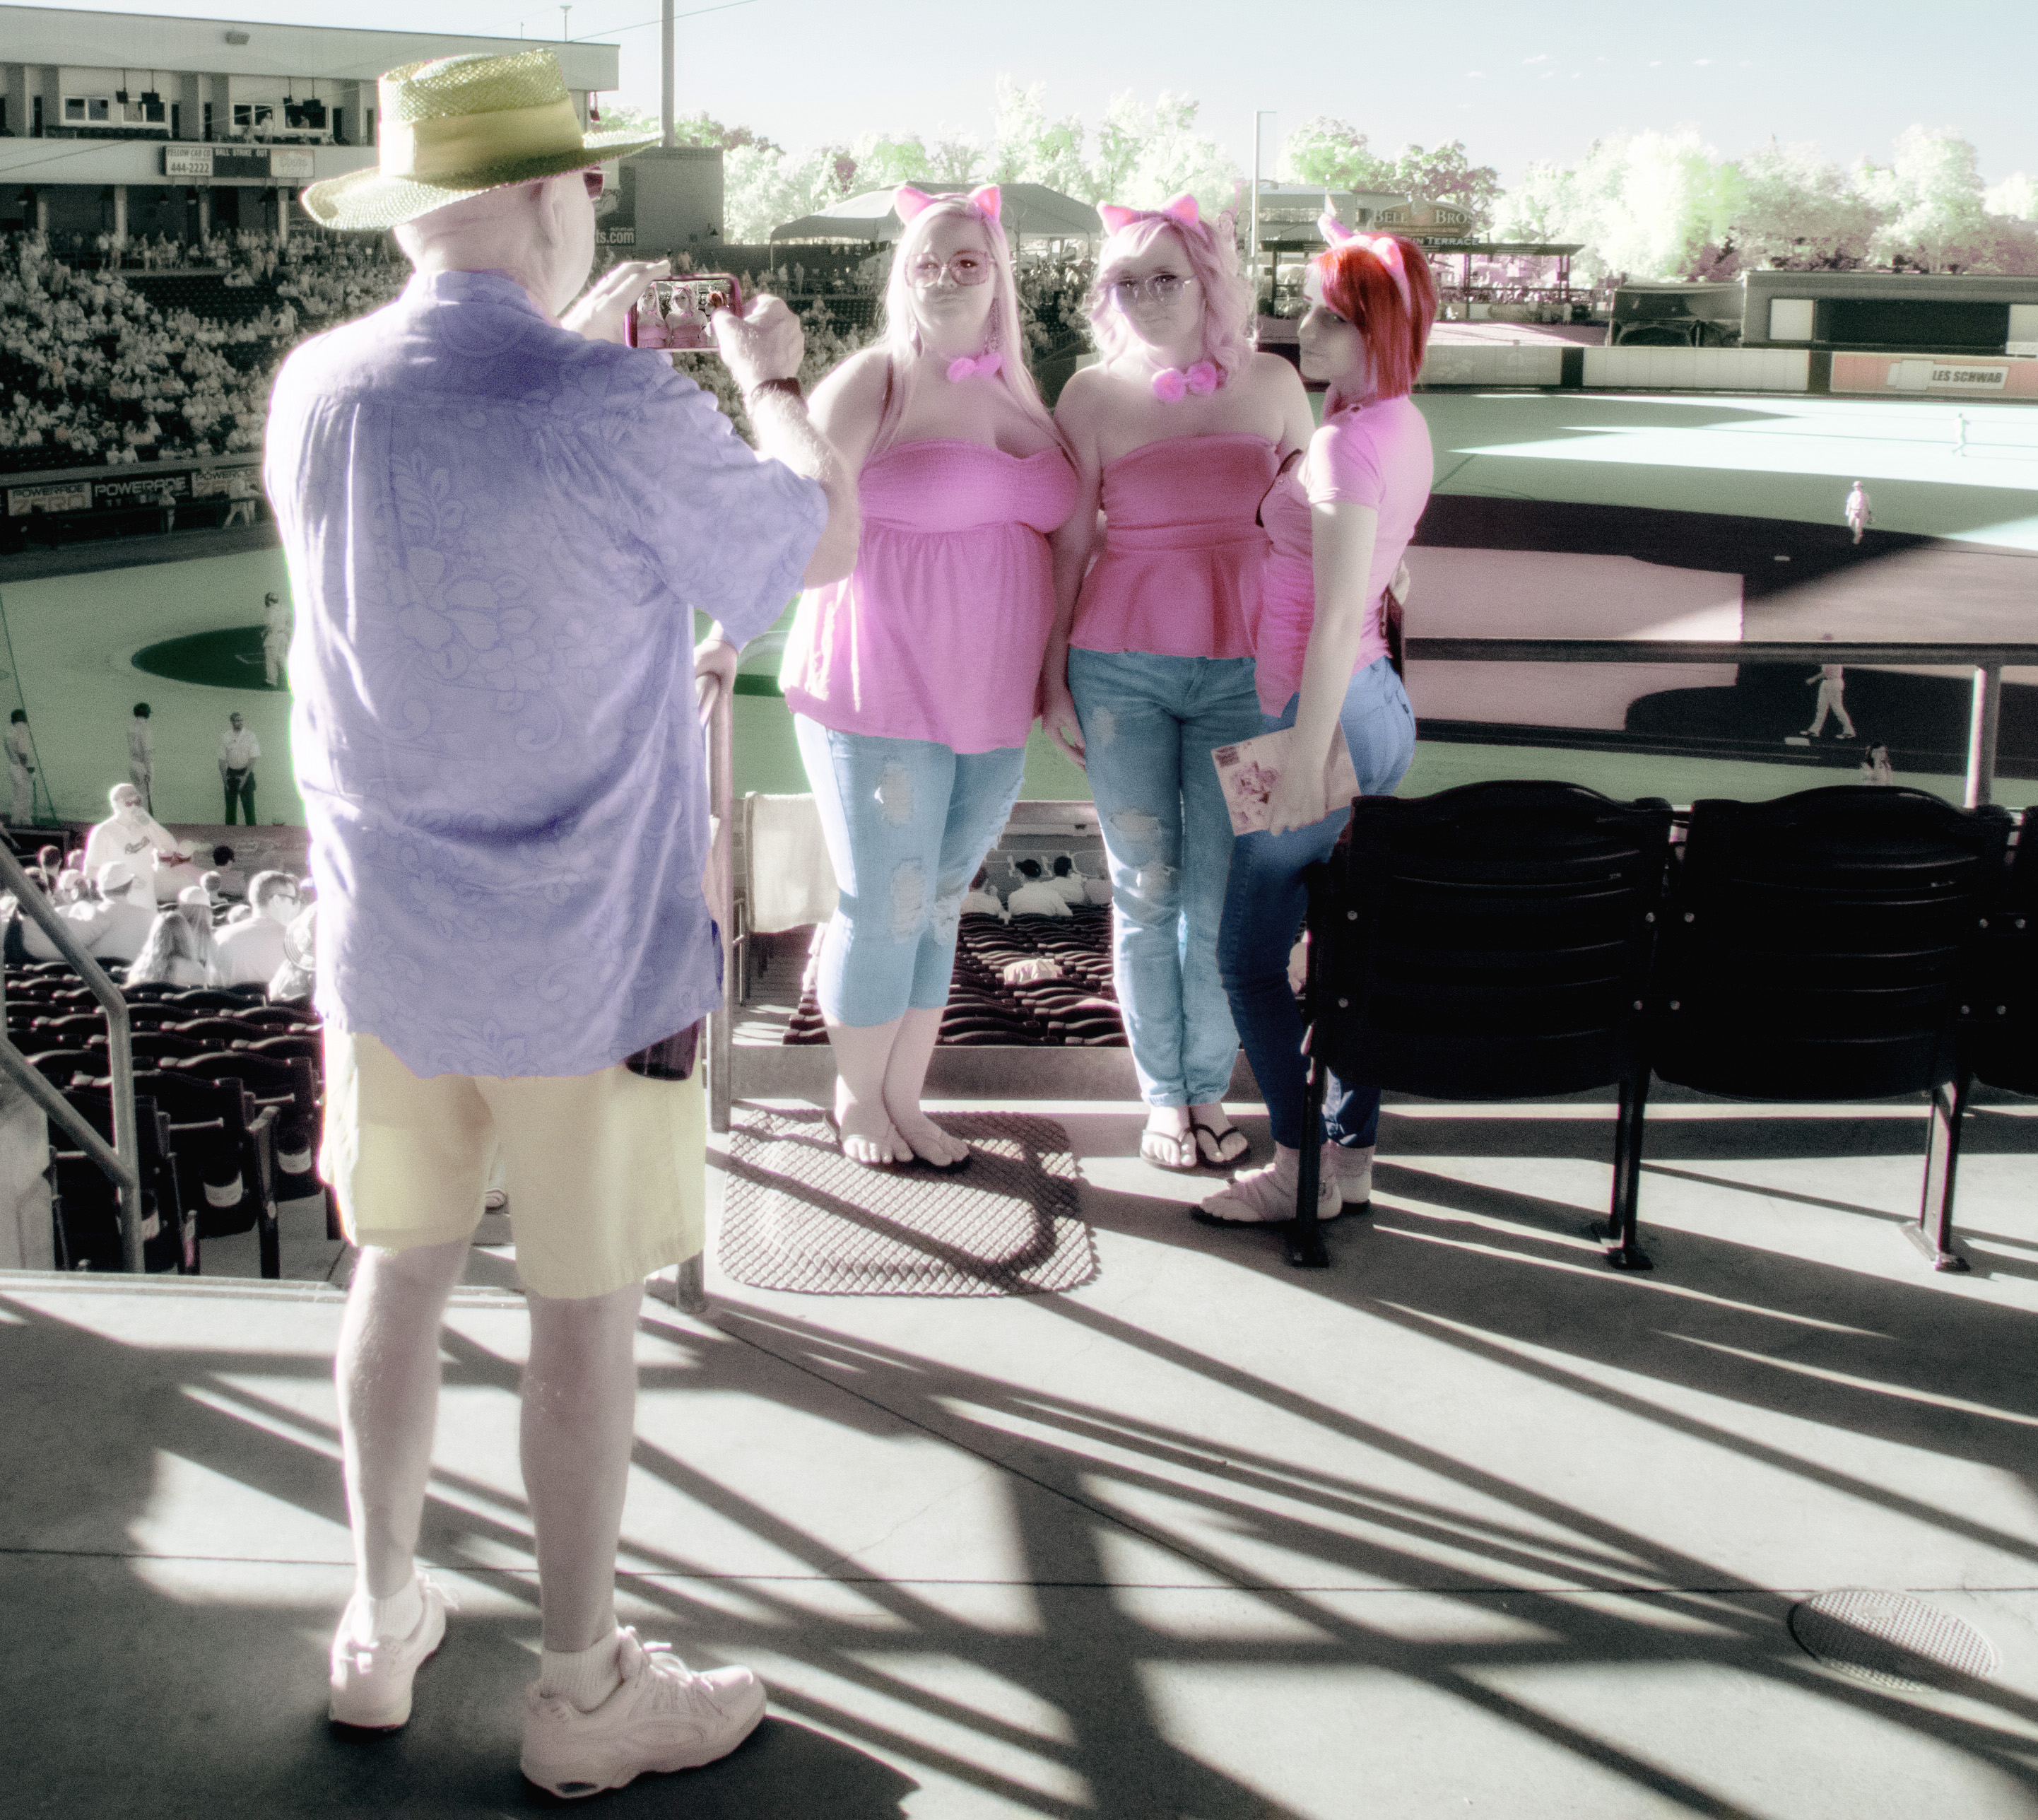
spring, fashion, pink, ballpark, dress, sliderssunday, sacramento, falsecolor, westsacramento, threewomen